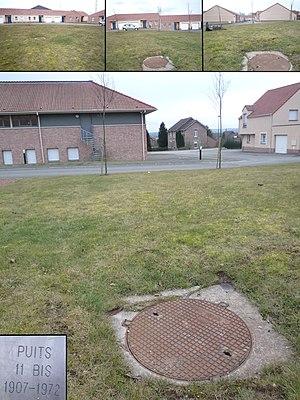
Puits n° 11 bis, Compagnie des mines de Lens, Liévin, Pas-de-Calais, Nord-Pas-de-Calais, France.
La Compagnie des mines de Lens exploitait le charbon dans le bassin minier du Nord-Pas-de-Calais. Fondée en 1852, c'était la plus importante des compagnies houillères du bassin du Nord et du Pas-de-Calais.